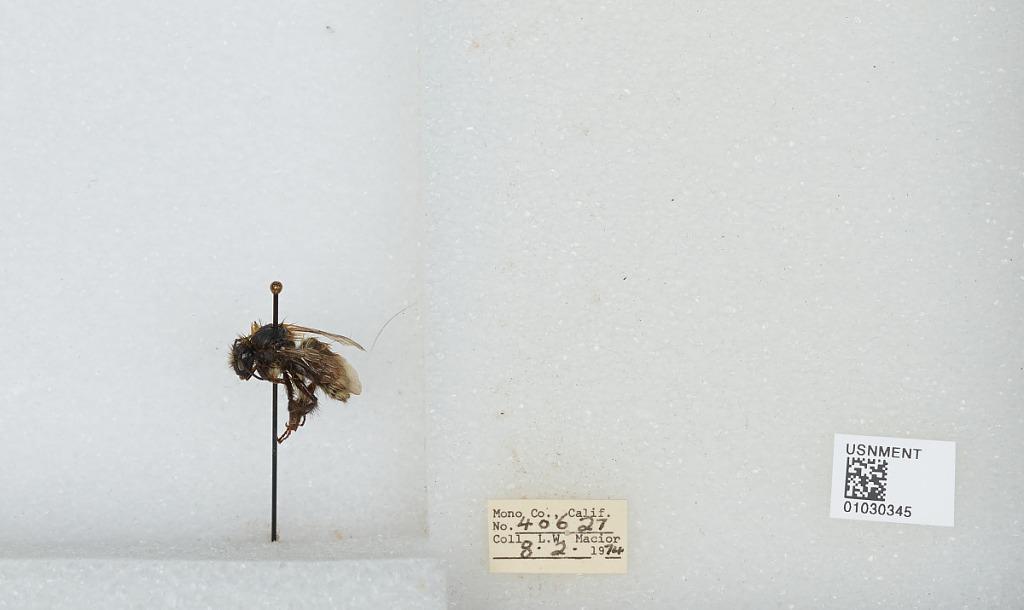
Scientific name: Bombus (Cullumanobombus) rufocinctus Cresson
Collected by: L. Macior
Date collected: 1974-8-2
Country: United States
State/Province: California
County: Mono
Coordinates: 37.92, -118.87